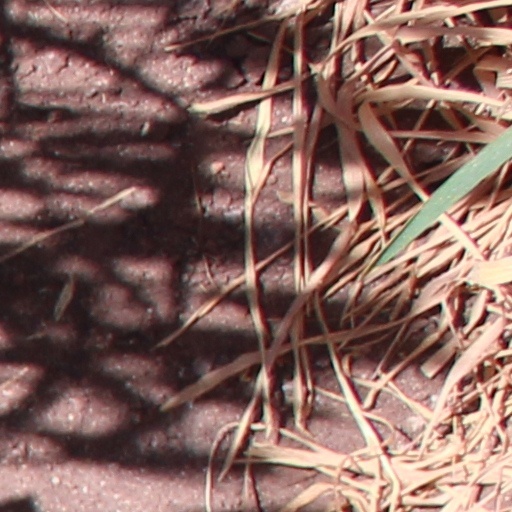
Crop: wheat